Pelton wheel

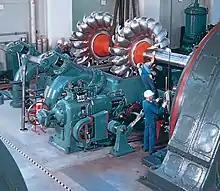
Assembly of a Pelton wheel at Walchensee Hydroelectric Power Station, Germany.

The Pelton wheel or Pelton Turbine is an impulse-type water turbine invented by American inventor Lester Allan Pelton in the 1870s. The Pelton wheel extracts energy from the impulse of moving water, as opposed to water's dead weight like the traditional overshot water wheel. Many earlier variations of impulse turbines existed, but they were less efficient than Pelton's design. Water leaving those wheels typically still had high speed, carrying away much of the dynamic energy brought to the wheels. Pelton's paddle geometry was designed so that when the rim ran at half the speed of the water jet, the water left the wheel with very little speed; thus his design extracted almost all of the water's impulse energywhich made for a very efficient turbine.